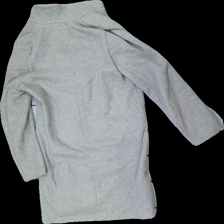
View: back
Type: Outerwear
Category: Ladies
Brand: Missing
Brand text on label: trf_outwear
Colors: Grey
Material: 75% polyester, 25% acrylic
Cut: Regular, Long
Size: S
Season: All
Price range: <50
Recommended usage: Export